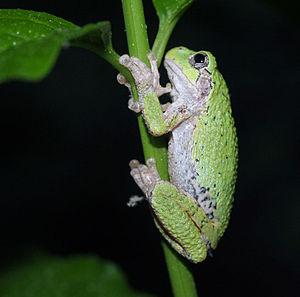
Dryophytes versicolor, la rainette versicolore, est une espèce d'amphibiens de la famille des Hylidae.